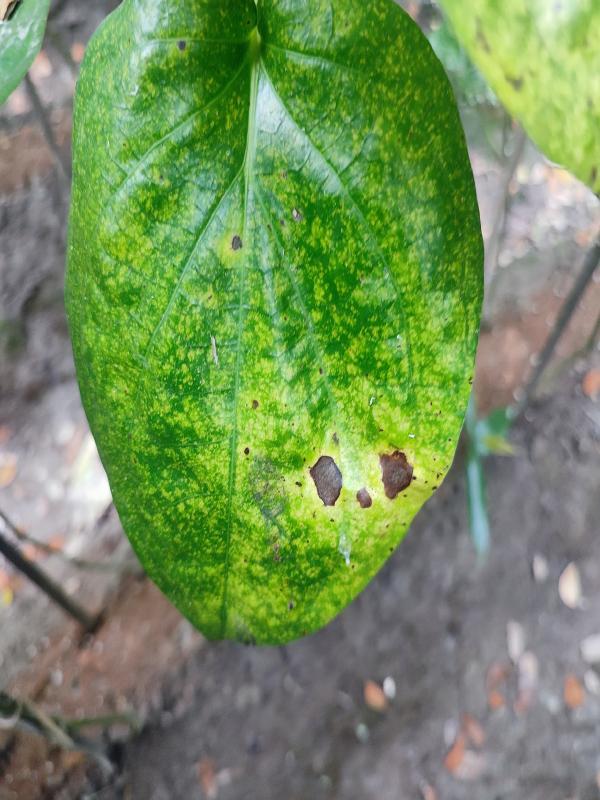
Label: Bacterial_Leaf_Disease